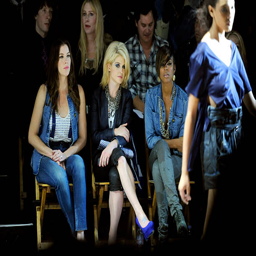
actor , celebrity and pop artist attend the fashion show during fashion week .